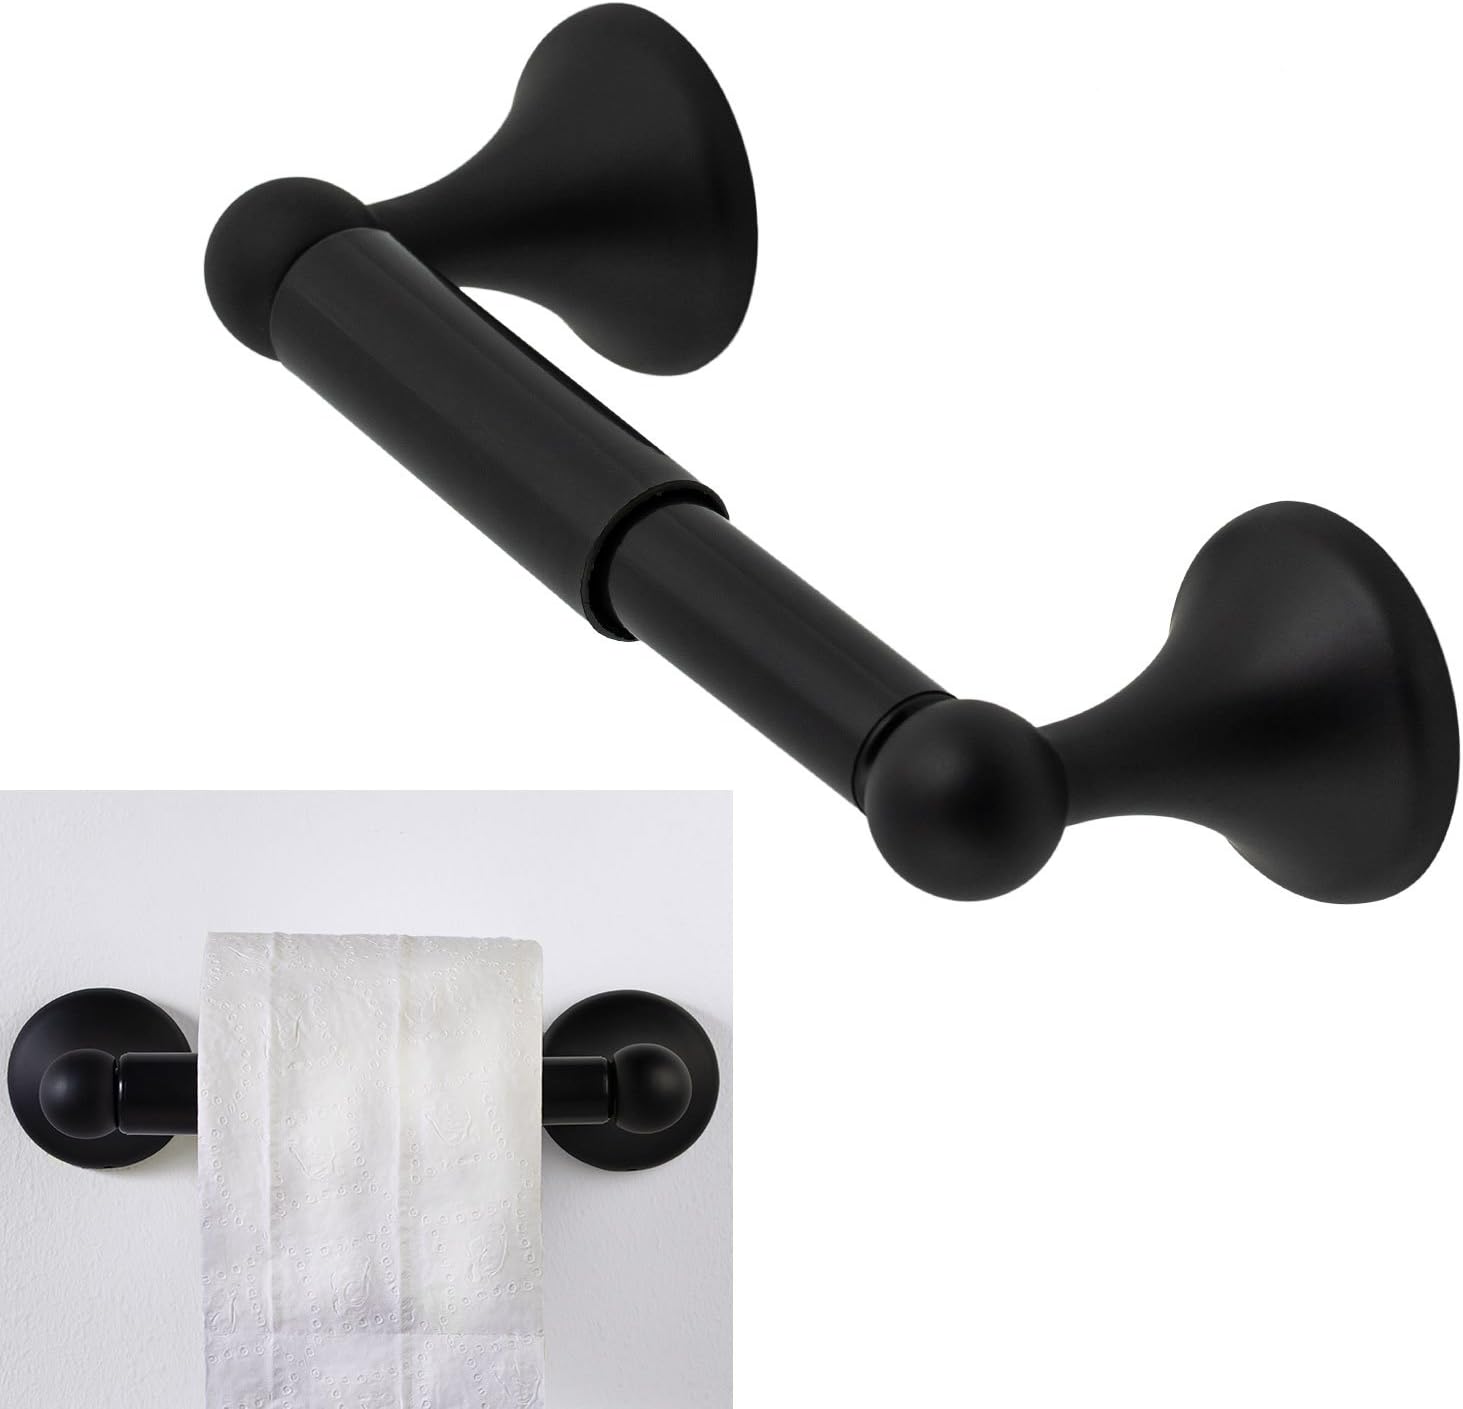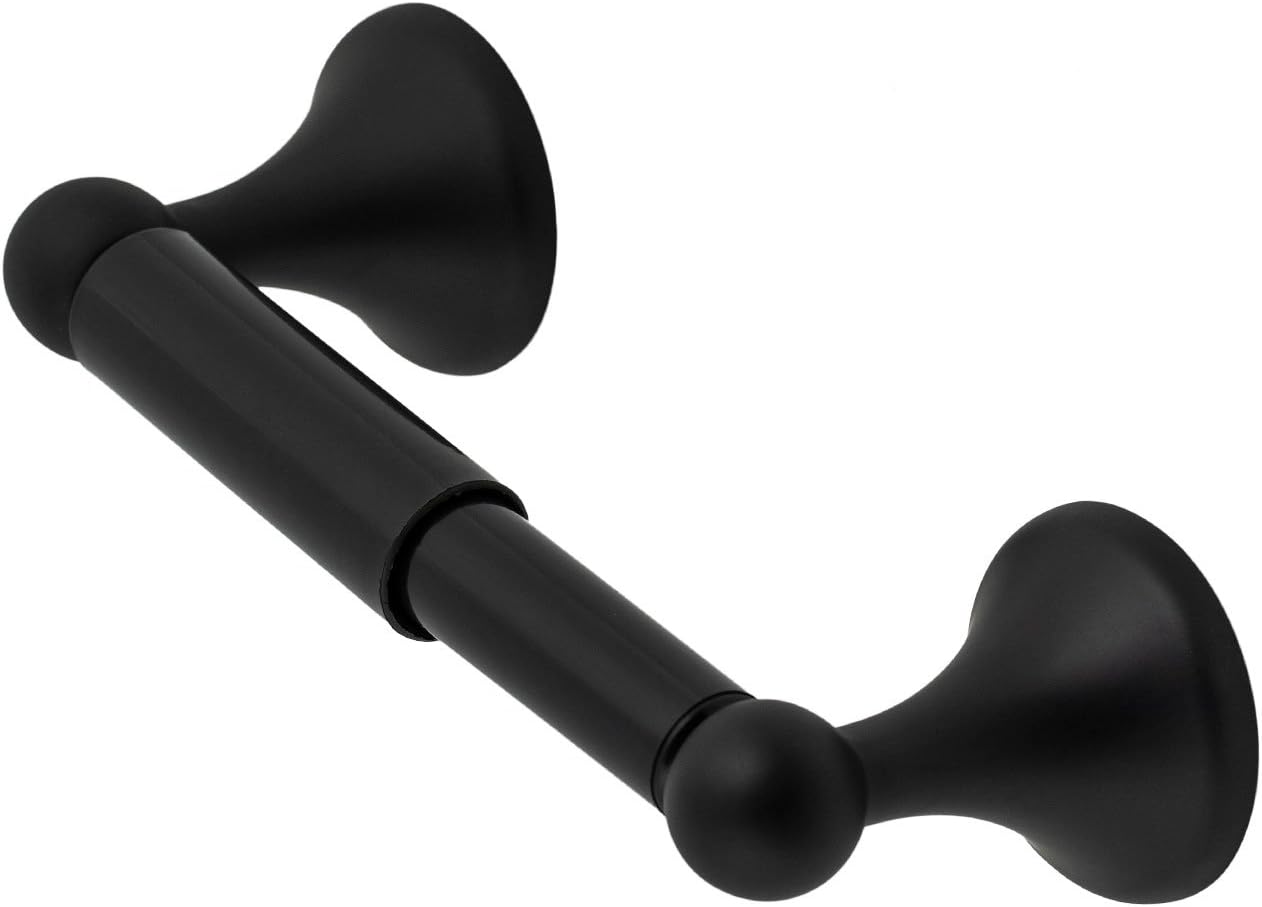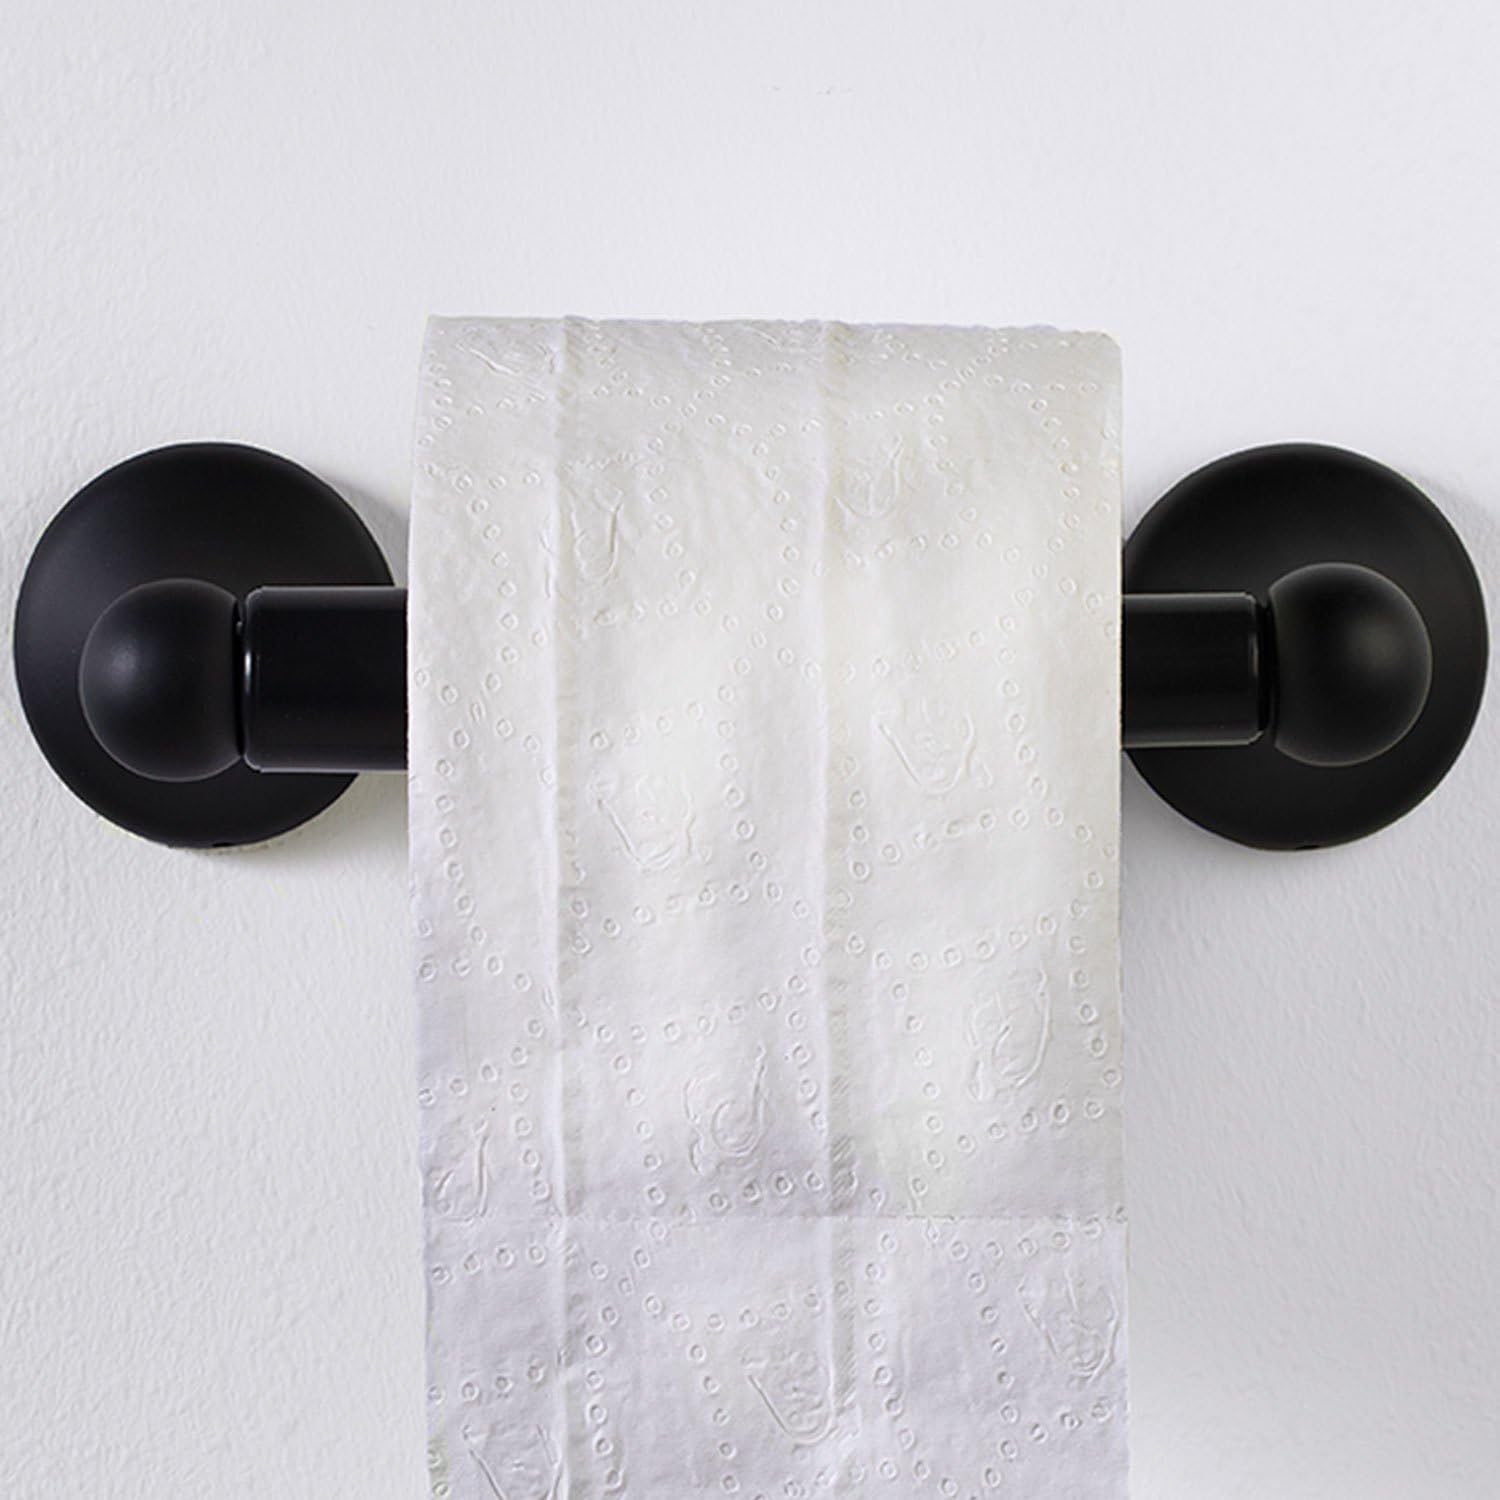
Lakefront Toilet Tissue Paper Holder Two Post Bath Accessory, Black
Category: Amazon Home
The Lakefront toilet tissue paper holder will add sleek transitional style to your bathroom. It features a bold matte black finish and clean rounded silhouette. This spring loaded toilet paper holder has a traditional double post design. All mounting hardware is included for a hassle-free installation. Pair this toilet paper holder with the rest of the Lakefront collection to complete the look. This toilet paper holder also features a Limited Lifetime Warranty.
Features: Not Fabric | Black finish | Spring loaded toilet paper holder | Installation is quick and easy with included mounting hardware | Zinc construction provides durability – Concealed screws for added beauty | Limited Lifetime Warranty